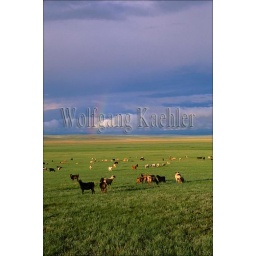
Central mongolia, near karakorum, grasslands (Steppes), sheep and goat herd, rainbow